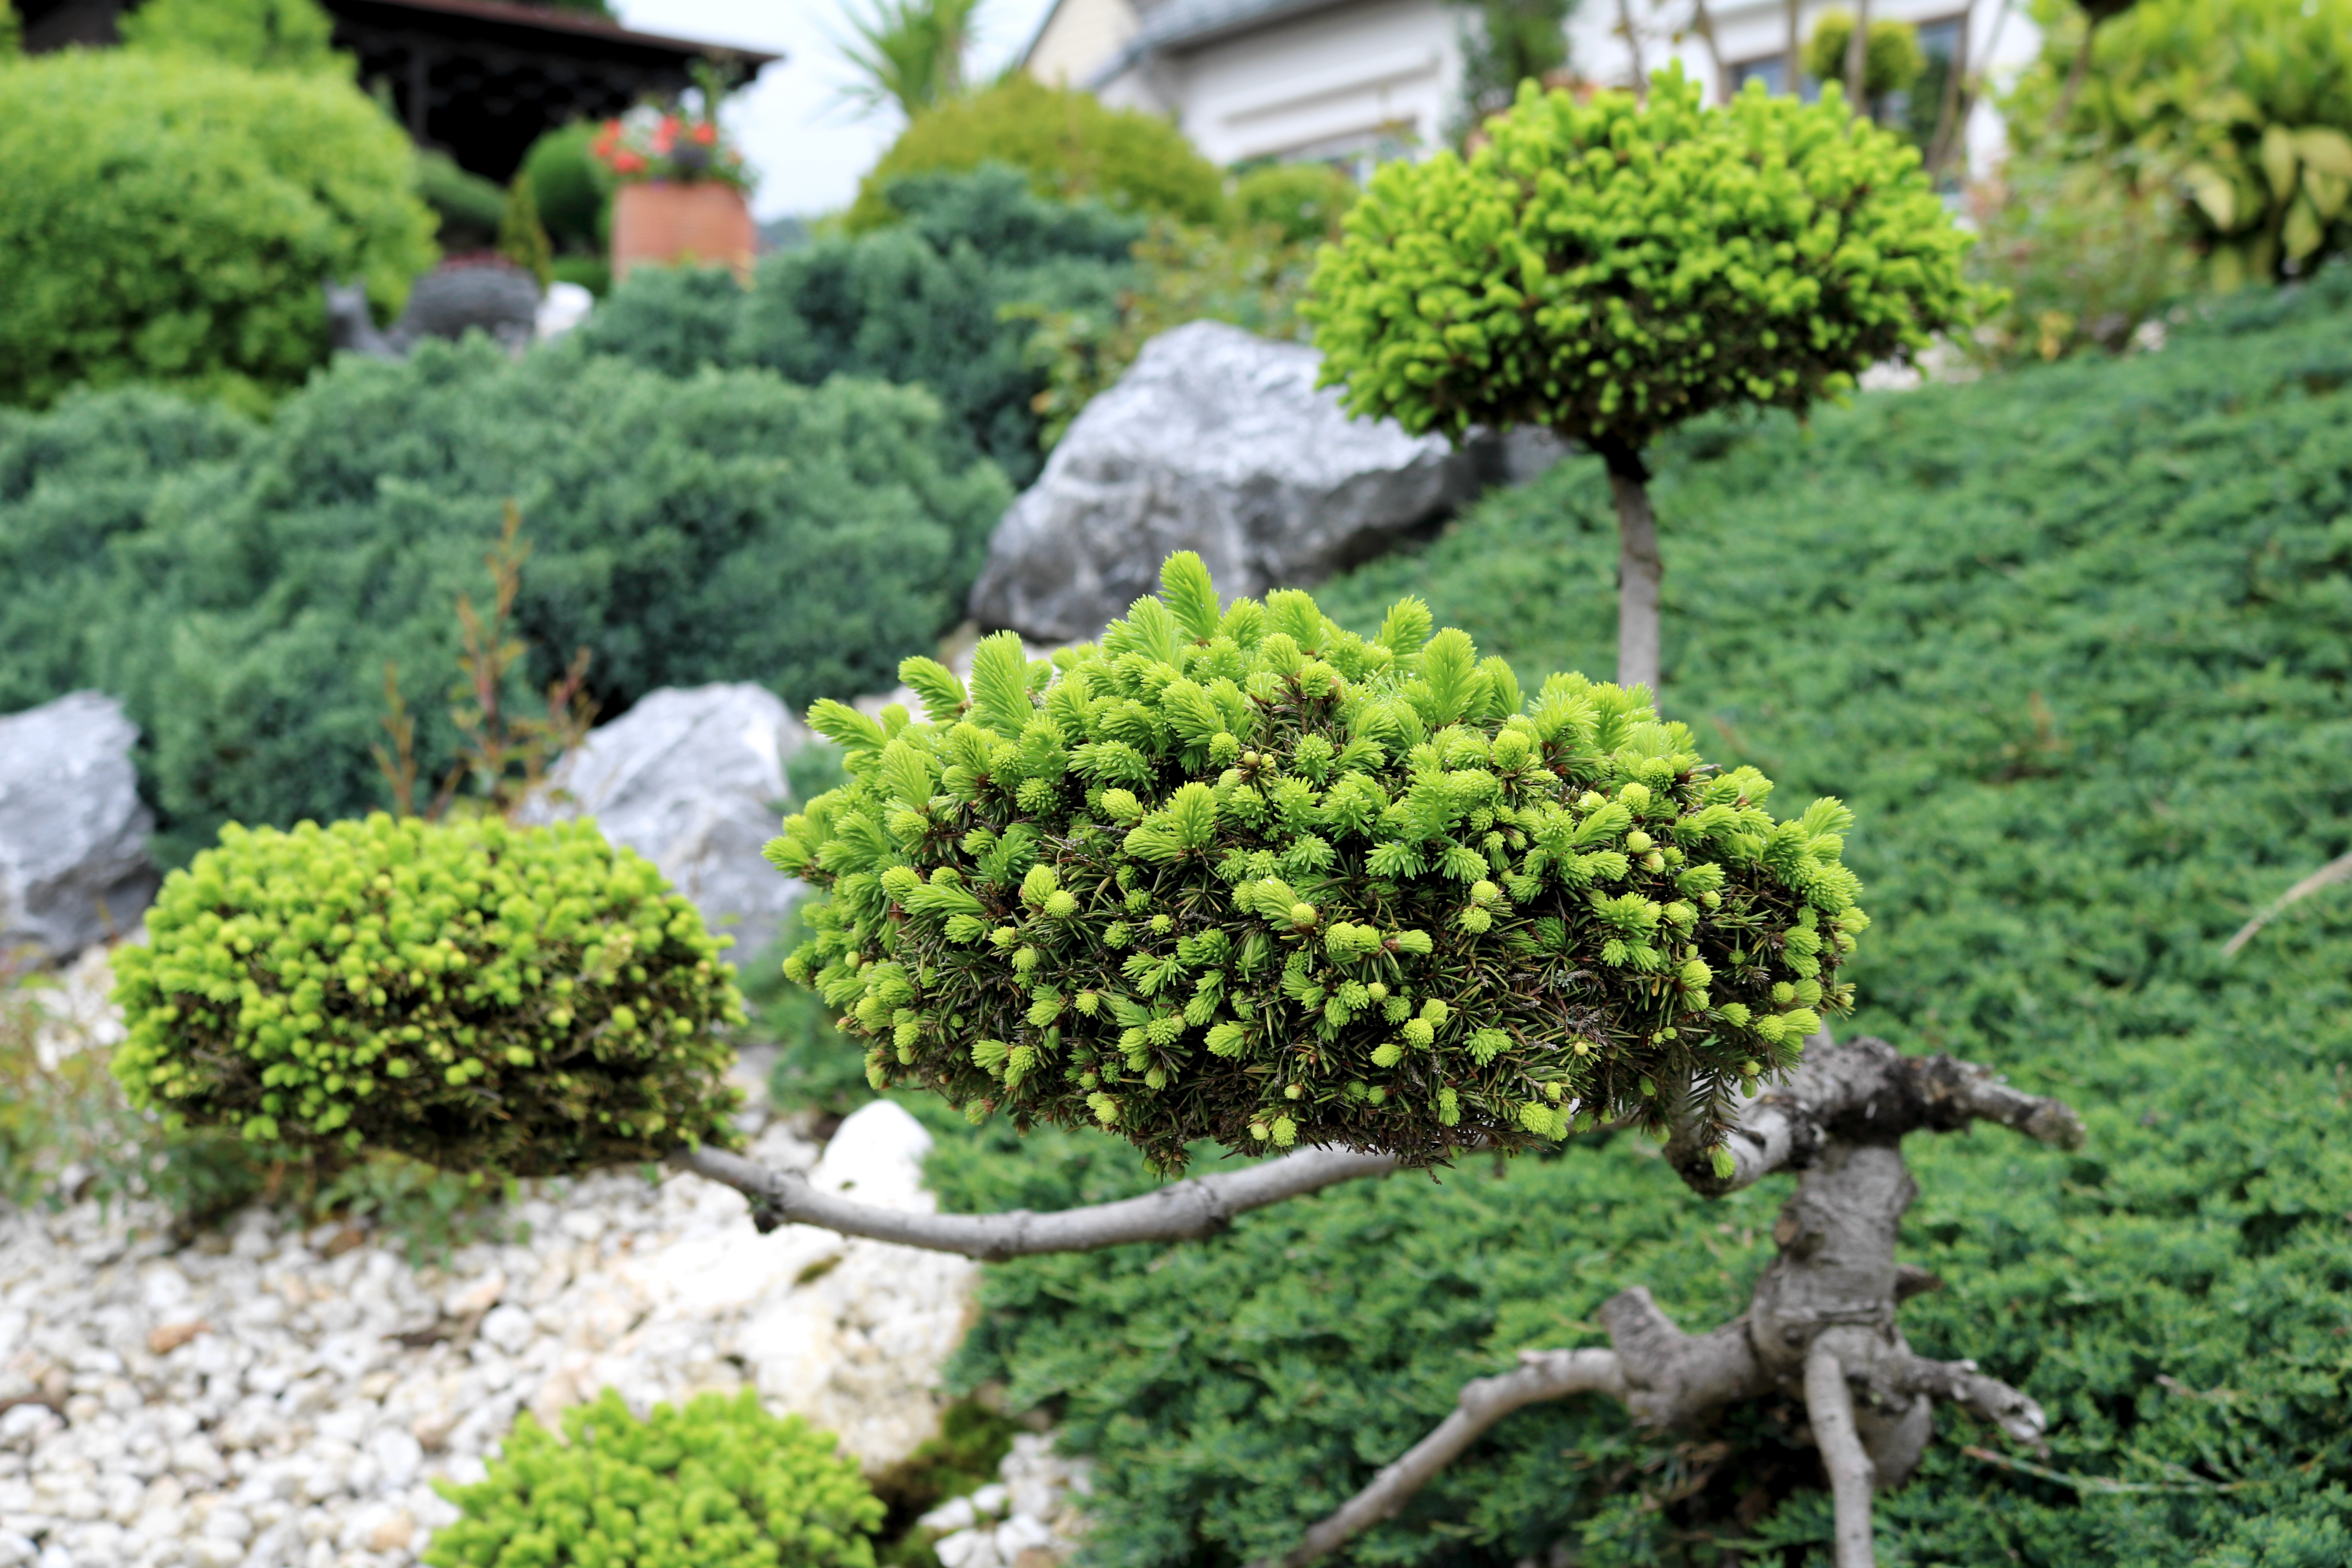
tree, plant, flower, moss, spring, produce, evergreen, botany, garden, fir, sprout, houseplant, conifer, spruce, shrub, engine, periwinkle, bonsai, fir drove, pine top, woody plant, land plant